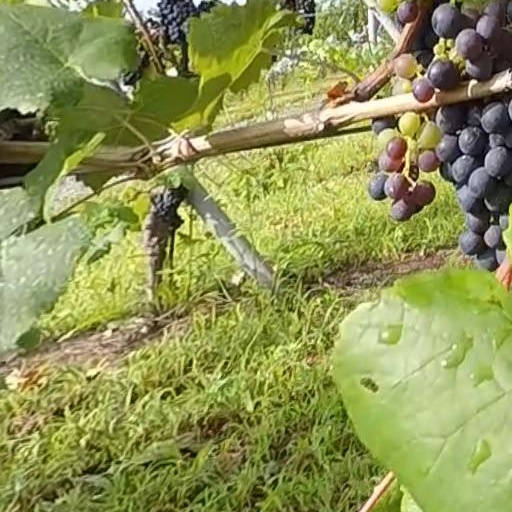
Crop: grape